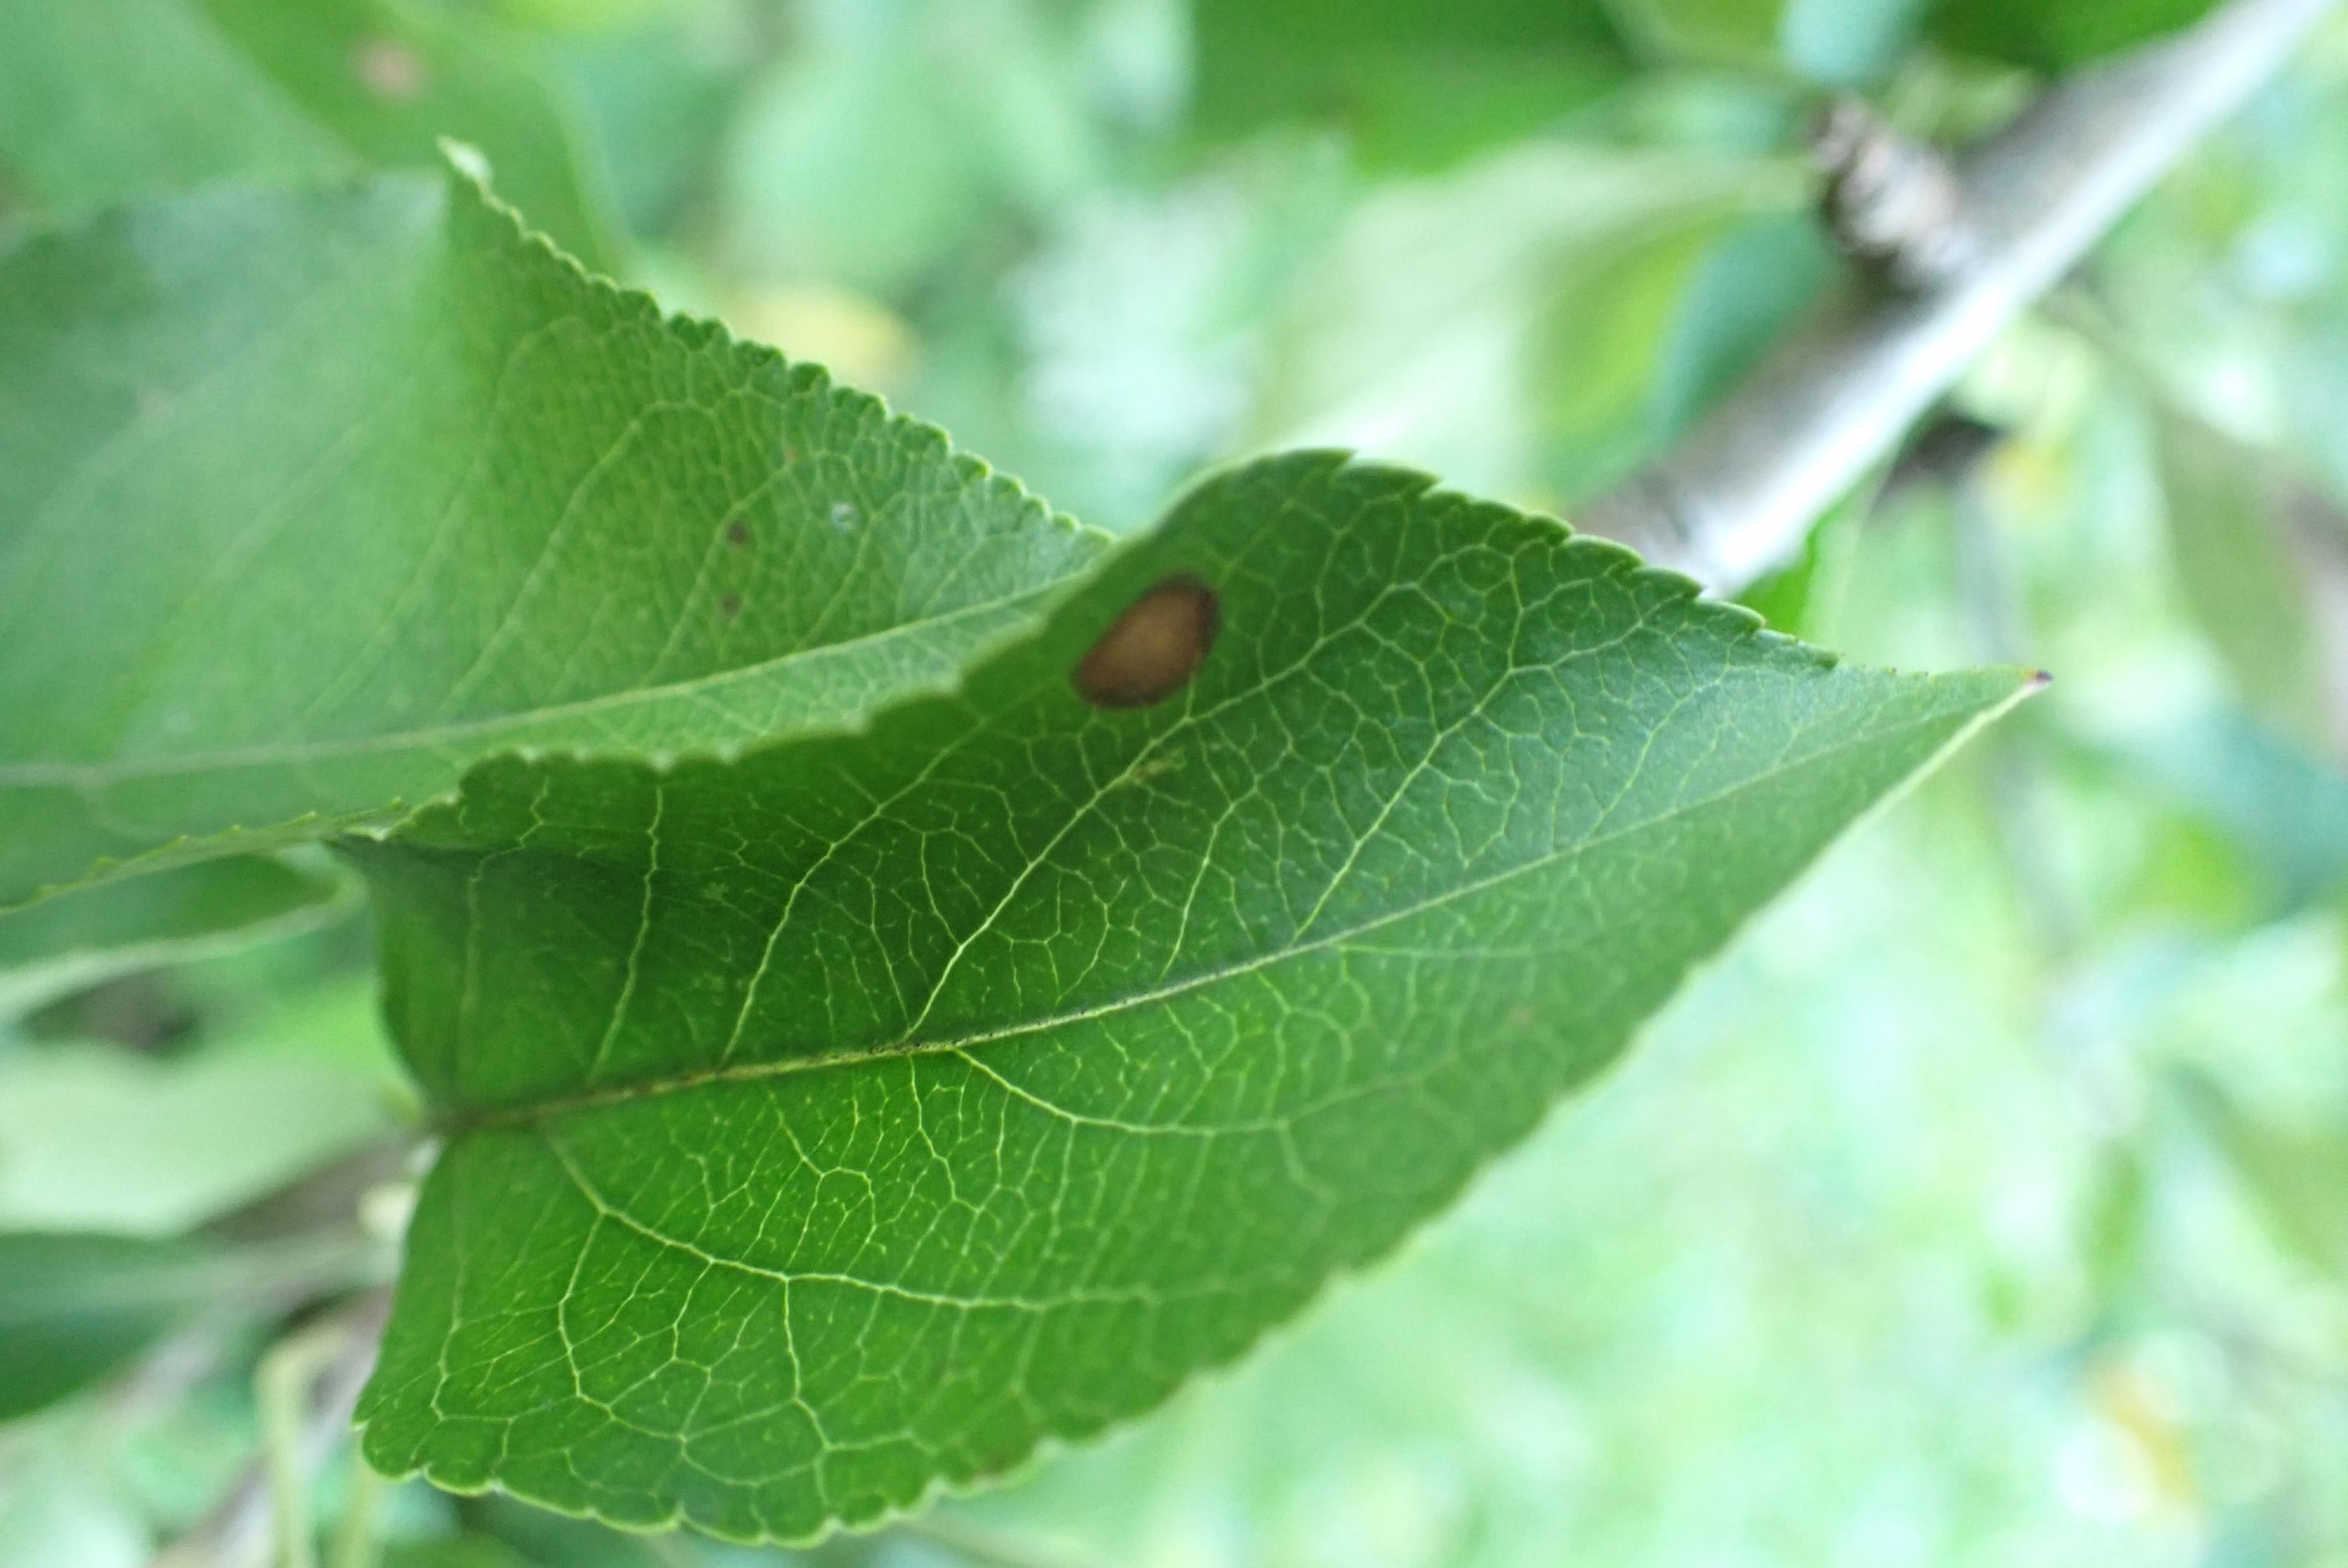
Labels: frog_eye_leaf_spot